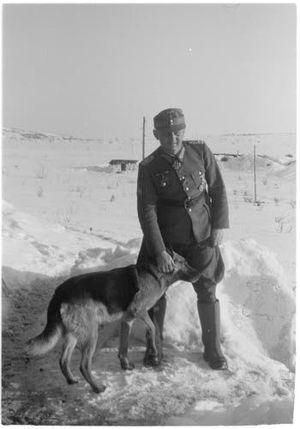
Georg Ritter von Hengl est un General der Gebirgstruppe allemand qui a servi au sein de la Heer dans la Wehrmacht pendant la Seconde Guerre mondiale.